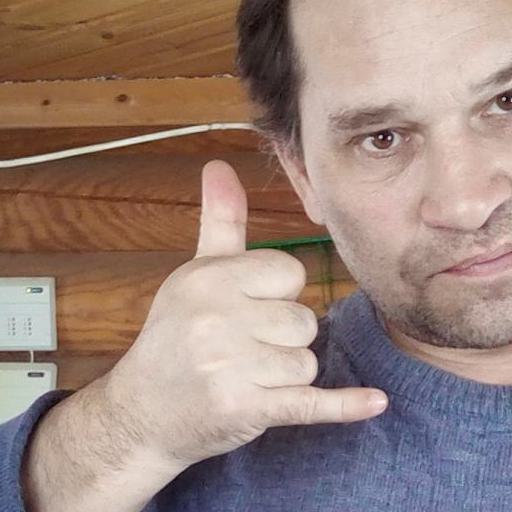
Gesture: call